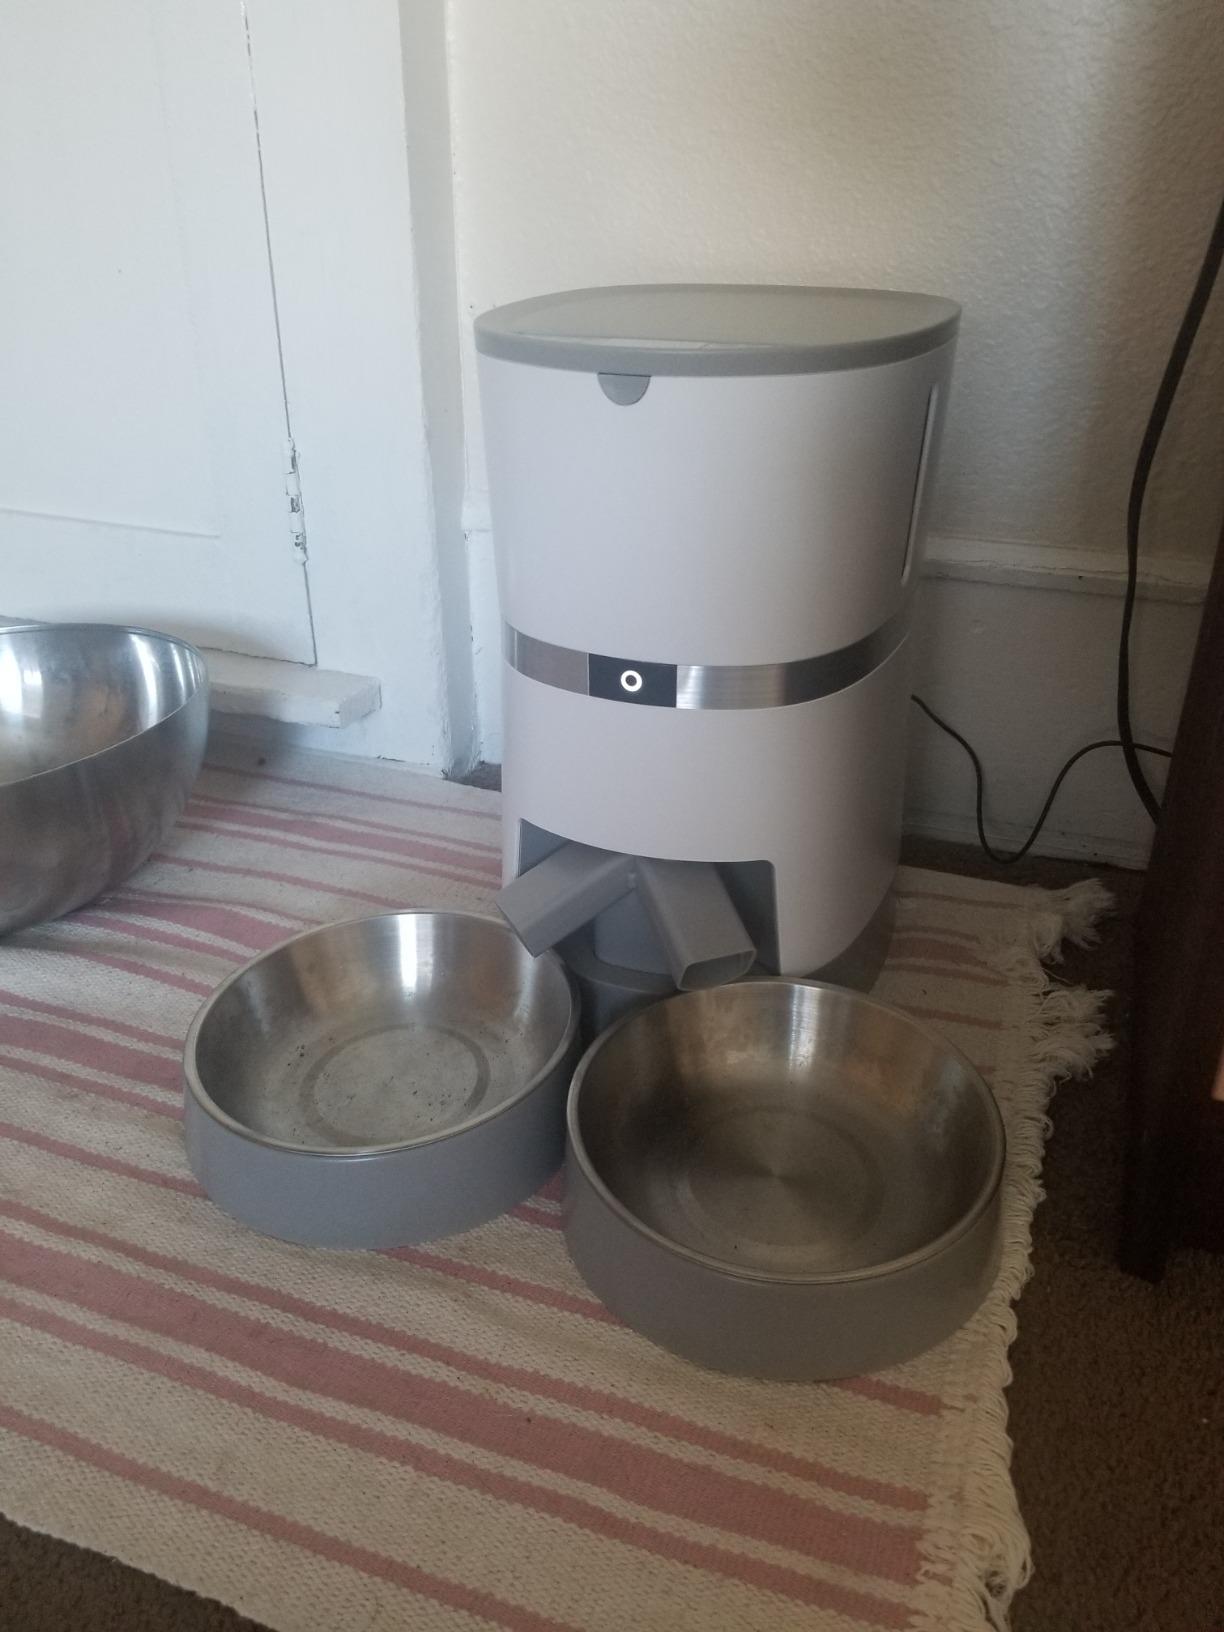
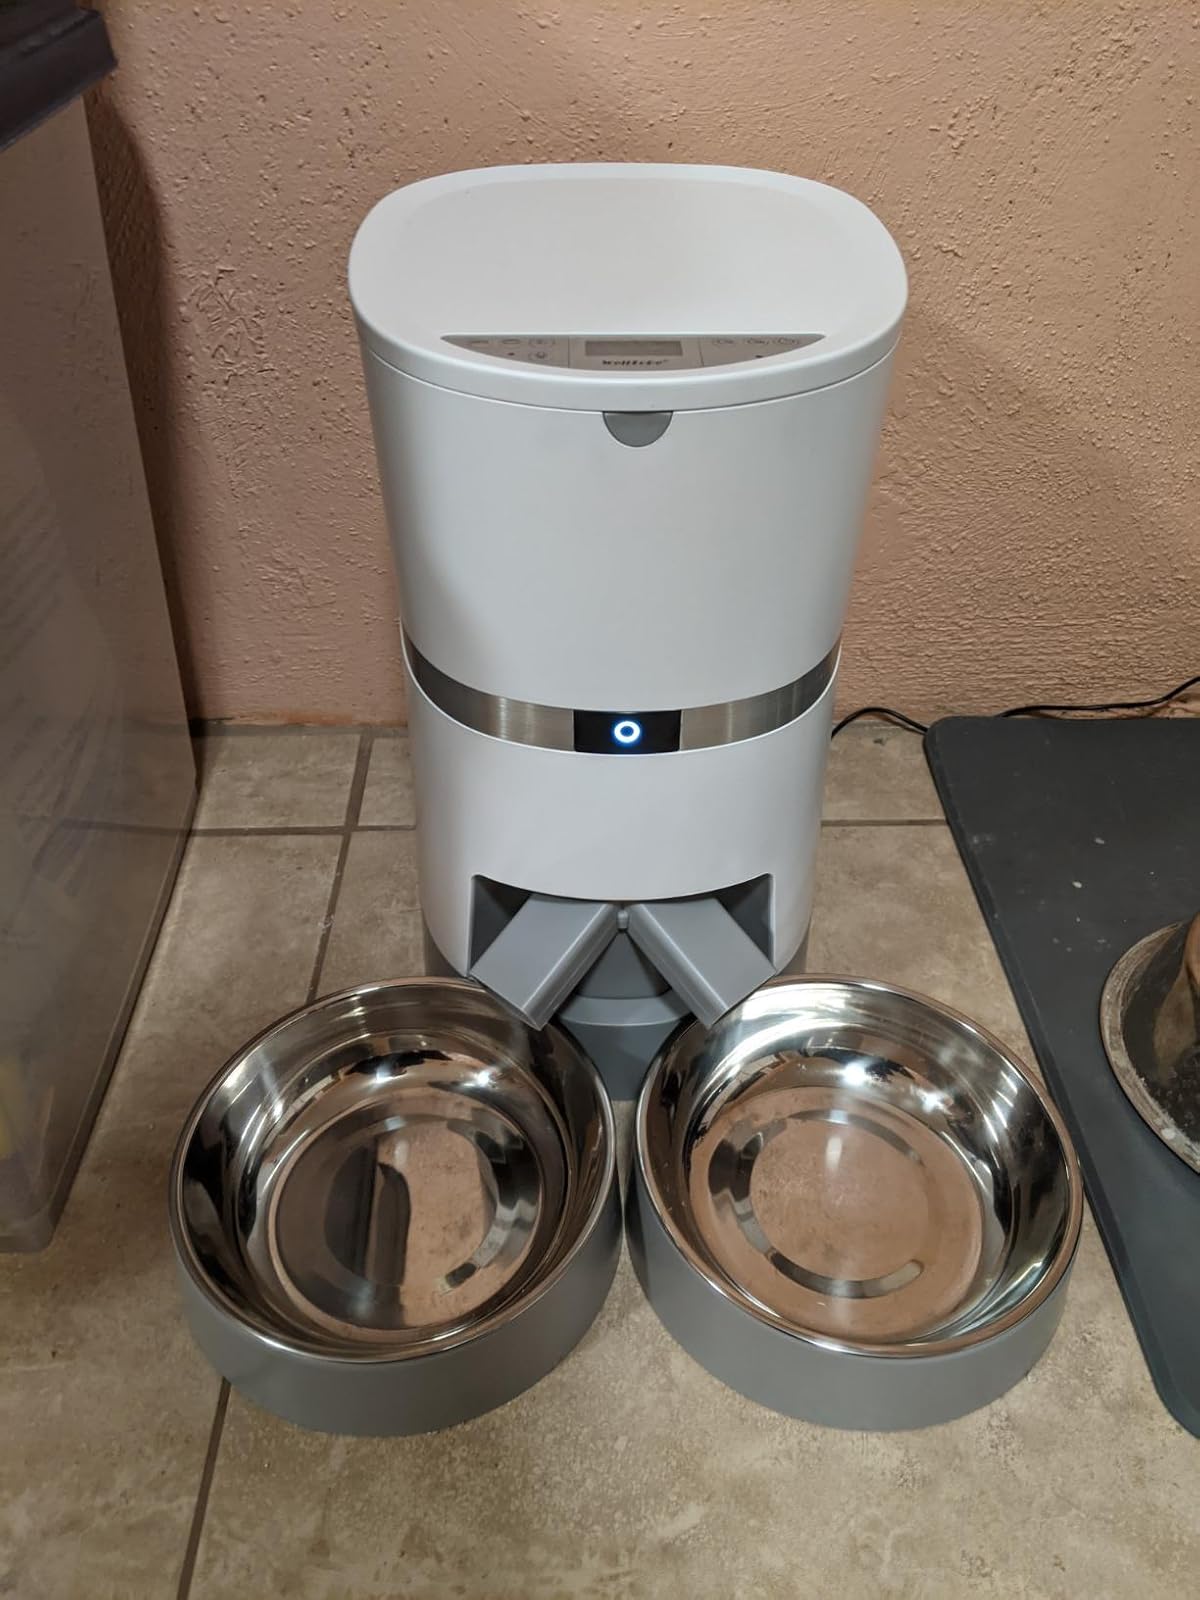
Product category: items_feeder
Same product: yes